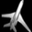
Label: airplane